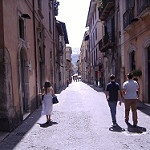
Label: street